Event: Nepal Earthquake
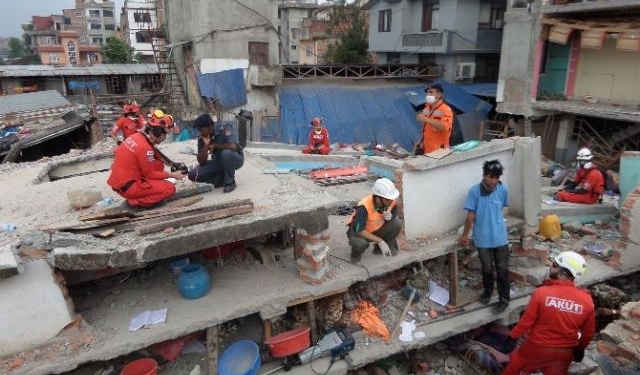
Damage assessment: damage